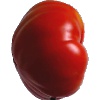
Label: Tomato 3